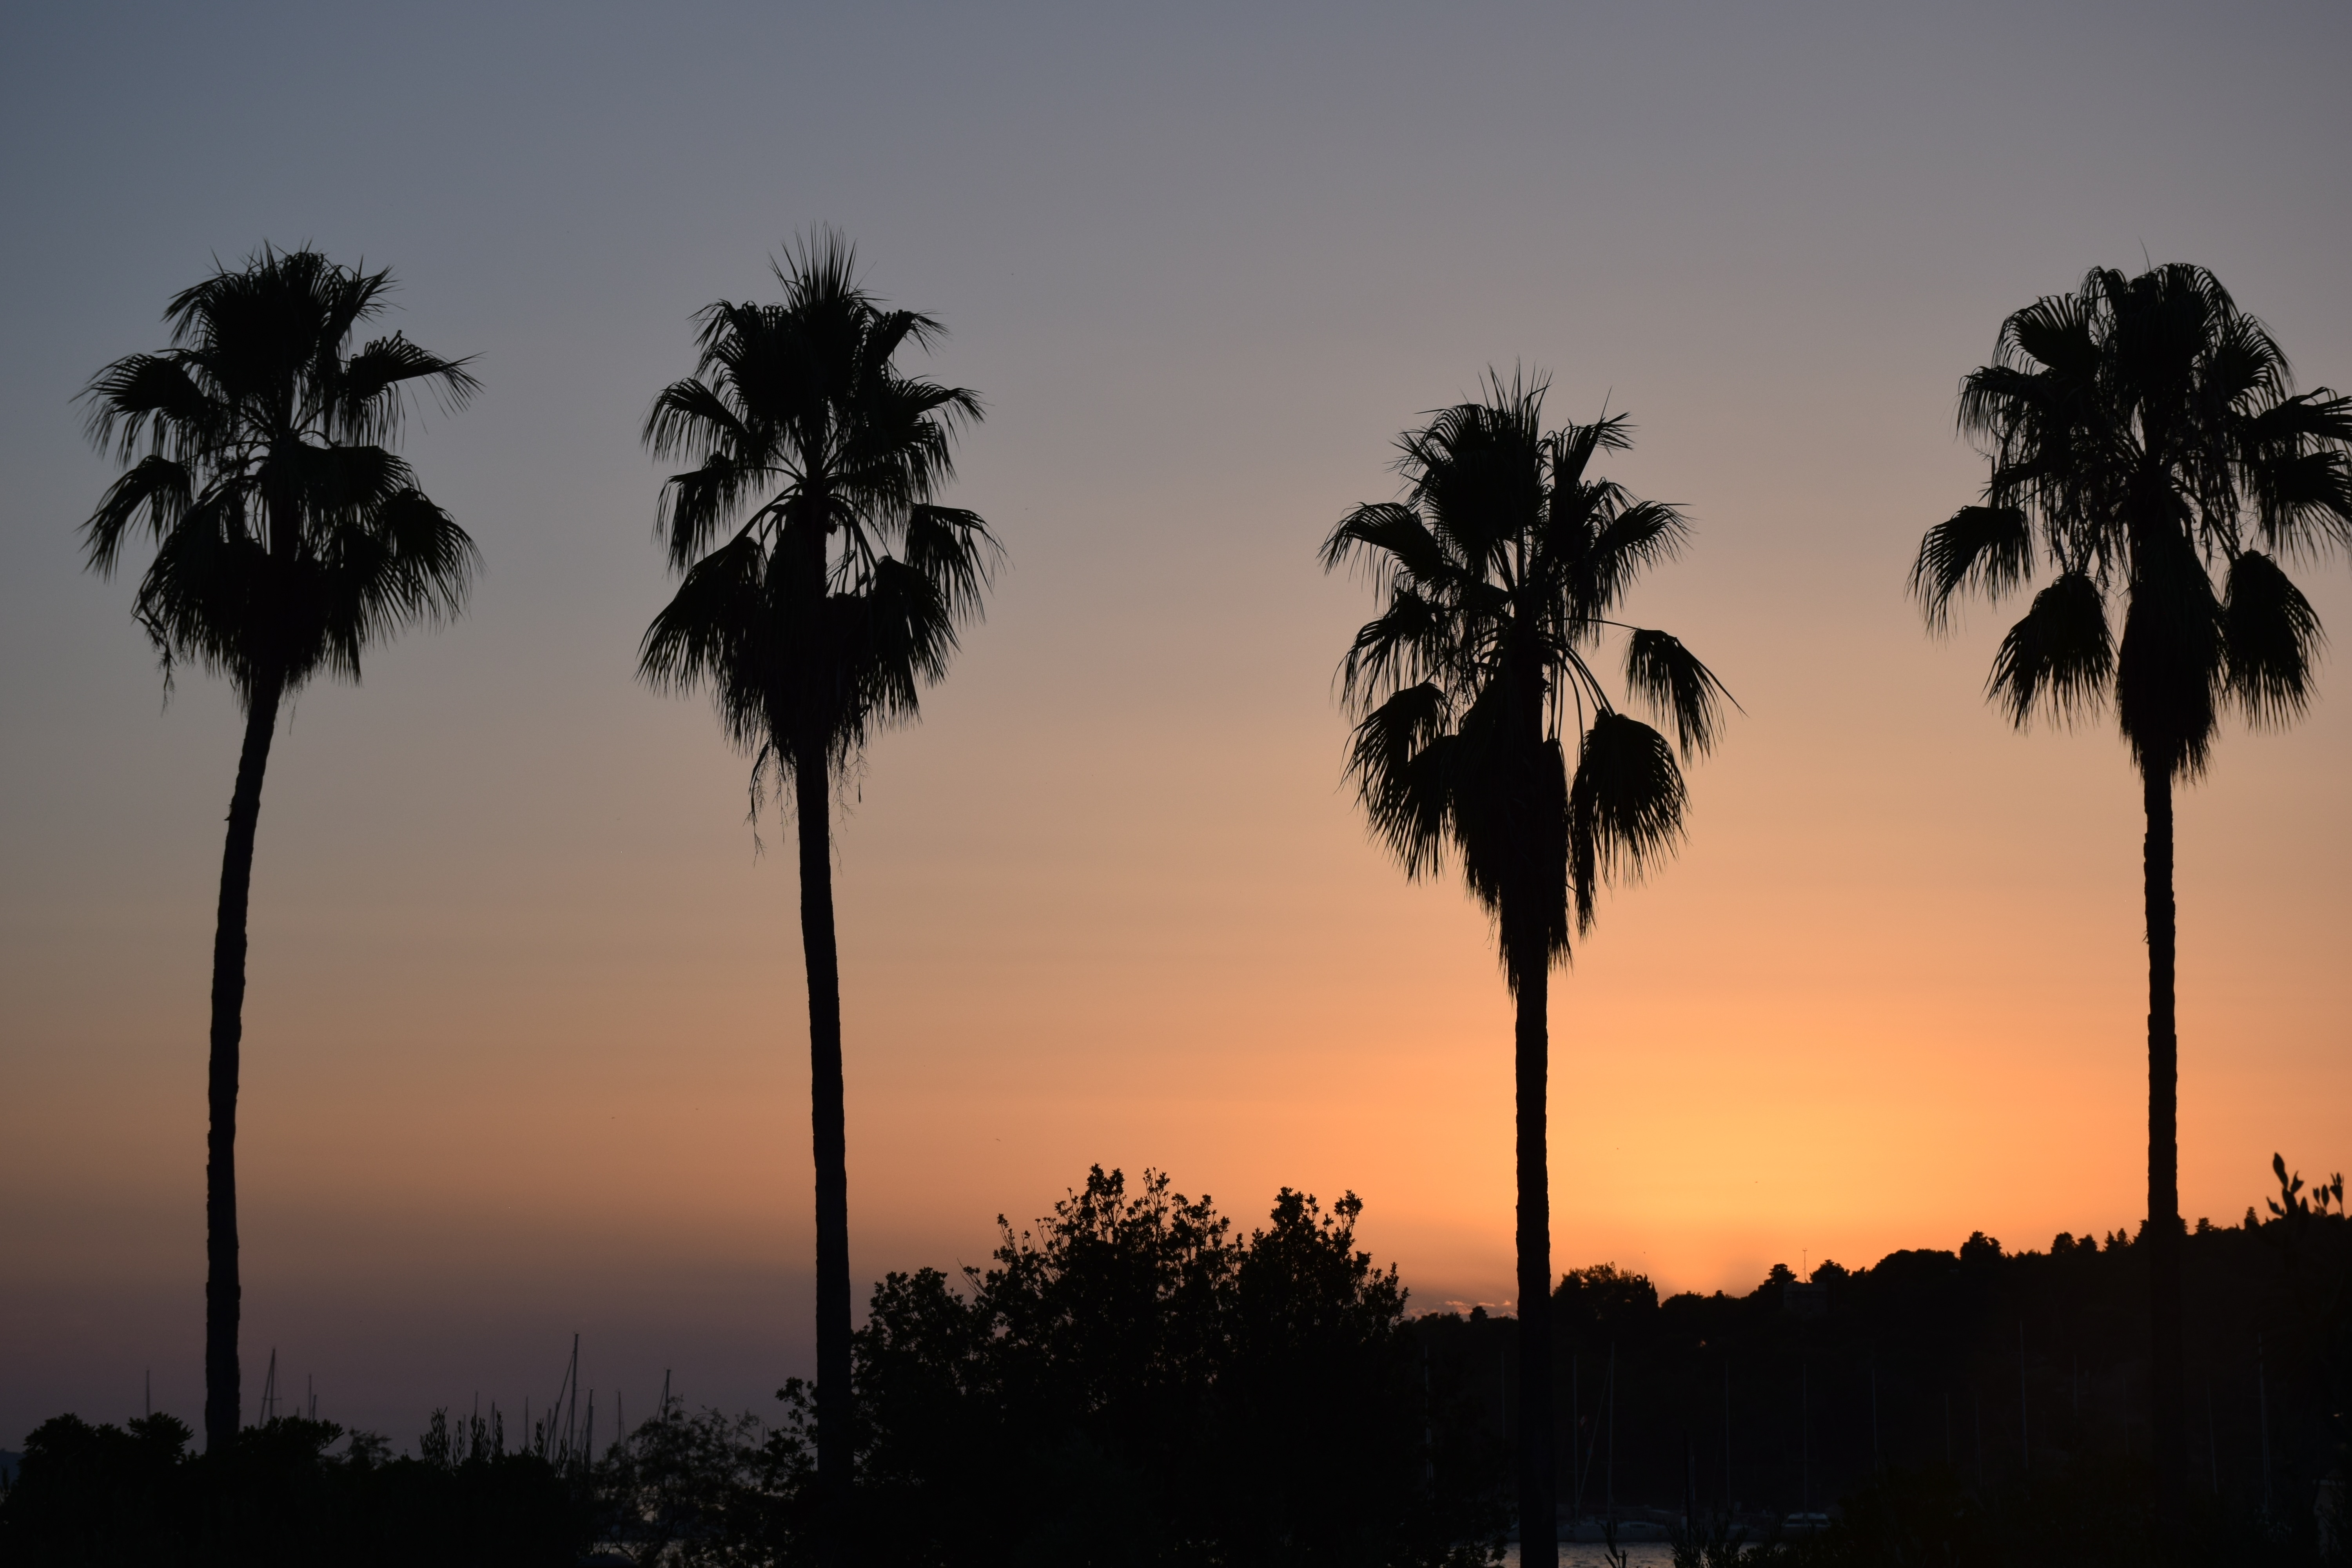
sea, tree, horizon, silhouette, plant, sunrise, sunset, sunlight, morning, dawn, summer, dusk, evening, tourism, savanna, croatia, palms, hvar, flowering plant, woody plant, land plant, arecales, palm family